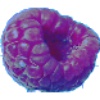
Label: Raspberry 1